Tornio

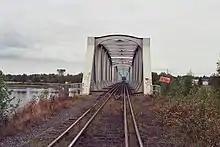
The Torne River Railway Bridge over Torne River with dual gauge tracks.

During the Russian period, Tornio was a sleepy garrison town. Trade only livened up during the Åland War (part of the Crimean War) and the First World War, when Tornio became an important border crossing for goods and people. During the First World War, Tornio and Haparanda had the only rail link connecting the Russians to their Western allies. It was also through Tornio that Vladimir Lenin returned to Russia from exile in Switzerland in March 1917.